Route 93 (Iceland)

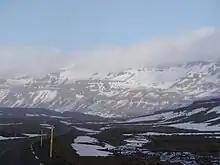
Route 93 (Iceland), over the mountain pass

Route 93 or is a national road in the Eastern Region of Iceland. It connects the town of Seyðisfjörður at the coast with the town of Egilsstaðir at the Route 1.